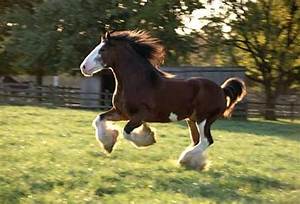
Label: cavallo